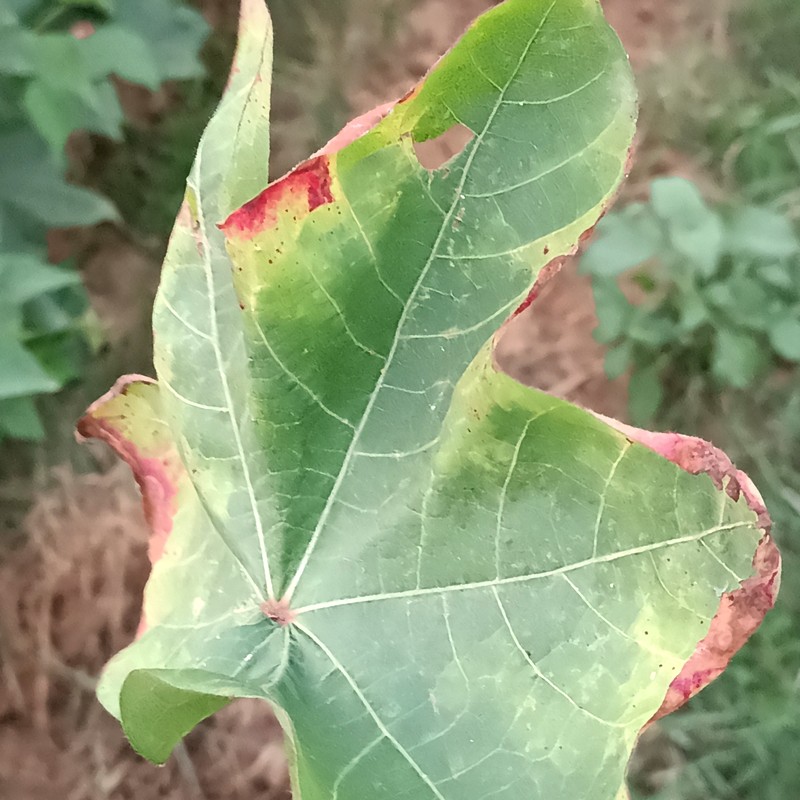
Label: Leaf Hopper Jassids